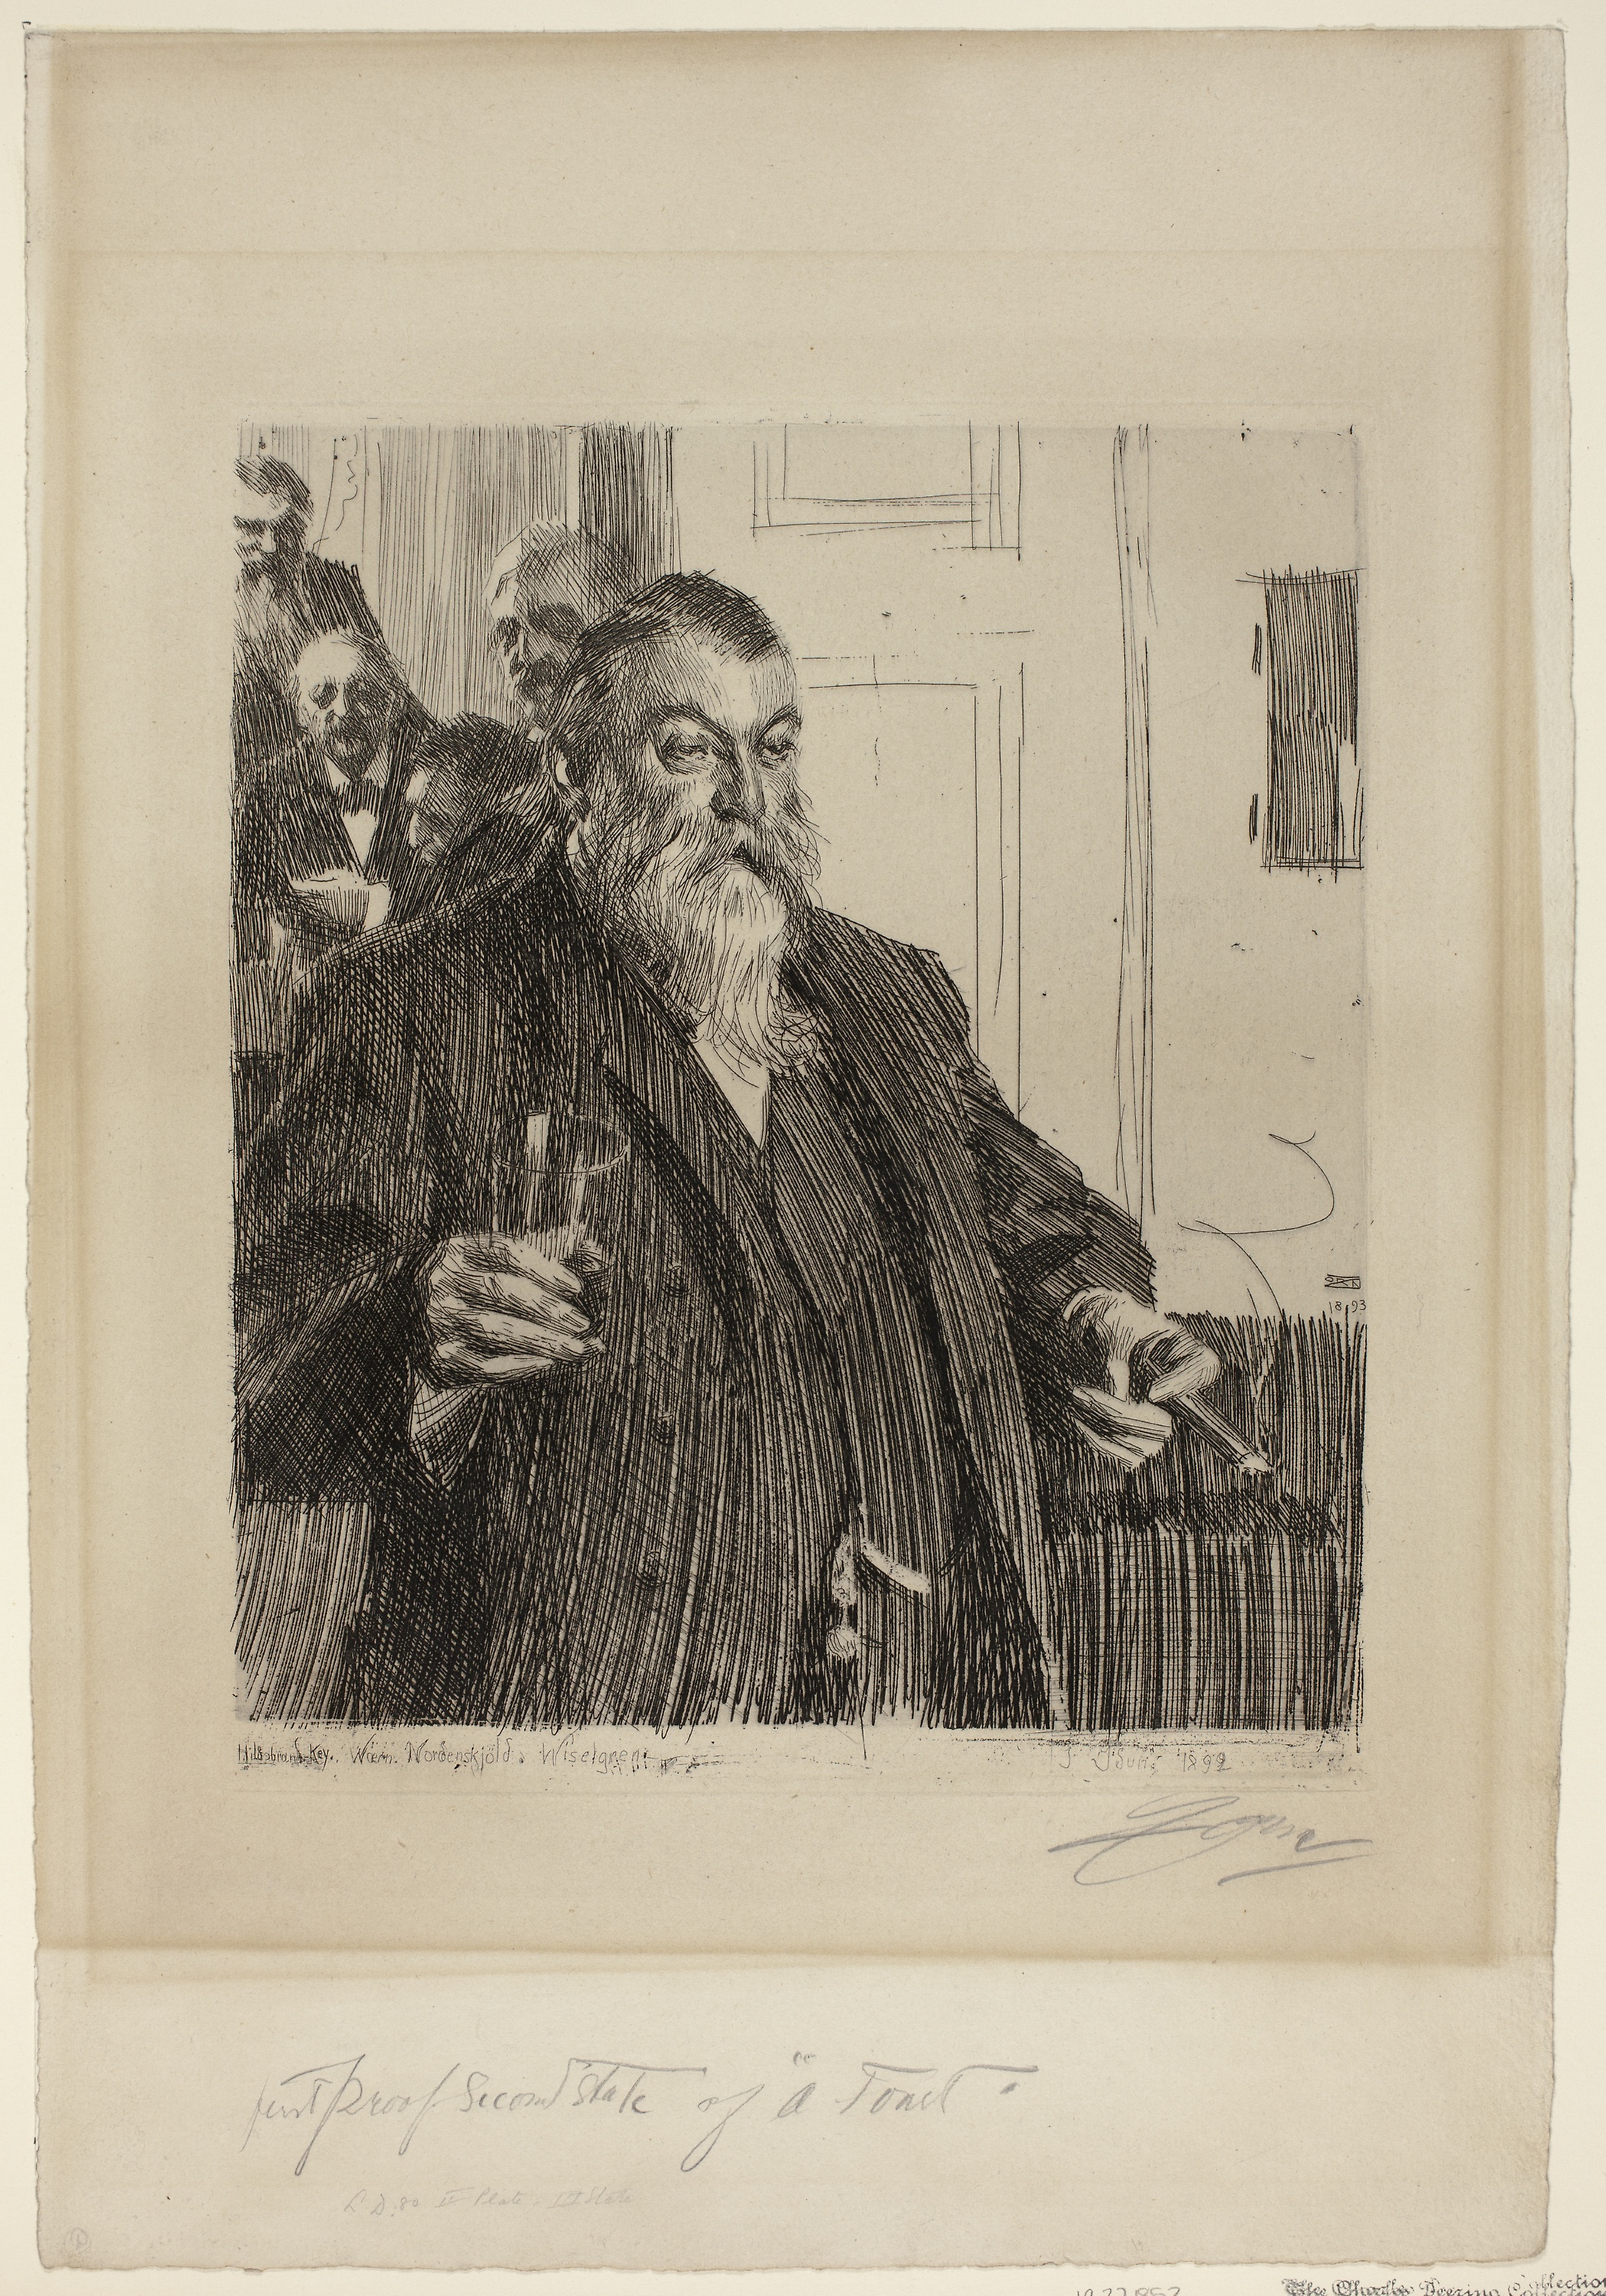
art, picture frame, portrait, history, facial hair, human behavior, artwork, drawing, painting, visual arts, stock photography